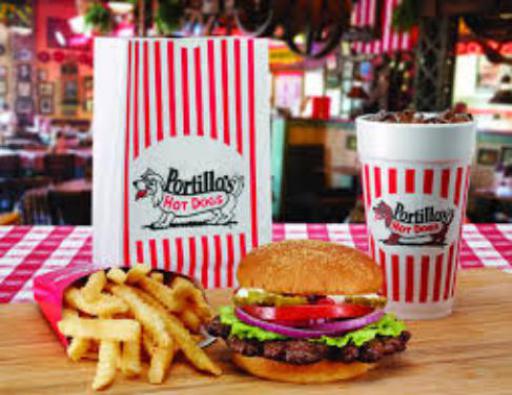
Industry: Food